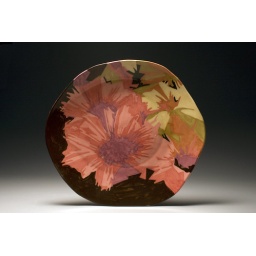
Dinner plate slipcast in low-fire white clay body painted with underglazes.African Daisy Flower